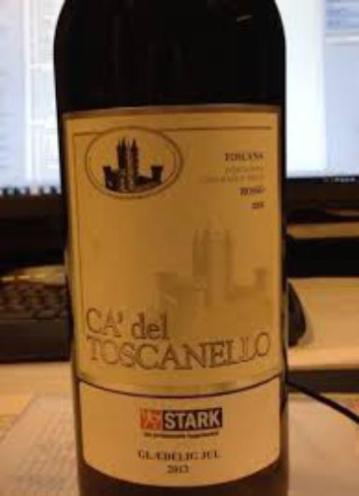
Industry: Necessities